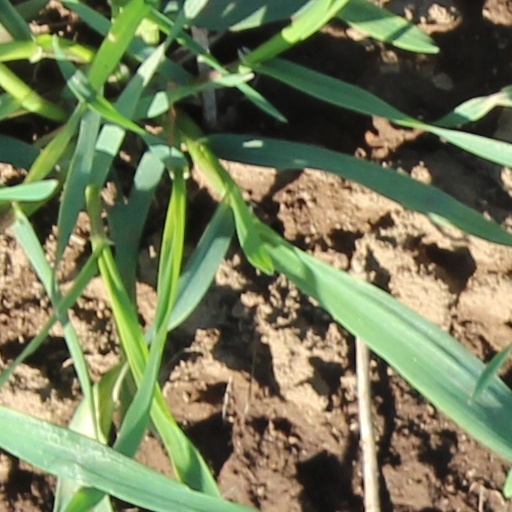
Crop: wheat